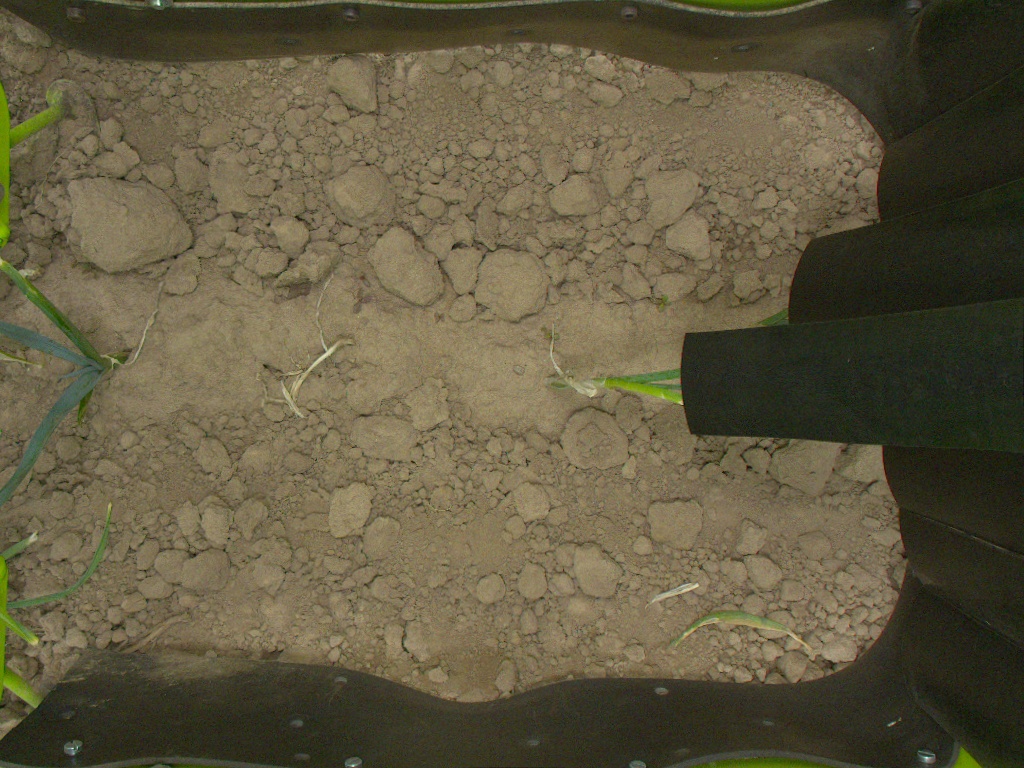
Crop: leek
Objects: stem_leek, stem_leek, leek, leek